James Wilson (Irish nationalist)

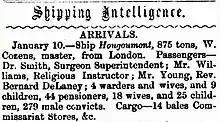
News clipping from the "Perth Gazette and West Australian Times", 17 January 1868, announcing the arrival of the "Hougoumont" in Fremantle

Wilson, along with other military Fenians was tried, found guilty of desertion and mutinous conduct, and sentenced to death. However, this sentence was later commuted to penal servitude for life, and they were transported to Western Australia. In October 1867, Wilson and sixty one other Fenians began the long sea voyage on board the "Hougoumont".